Serada Station

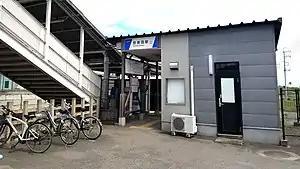
Serada Station in September 2021

is a passenger railway station in the city of Ōta, Gunma, Japan, operated by the private railway operator Tōbu Railway.